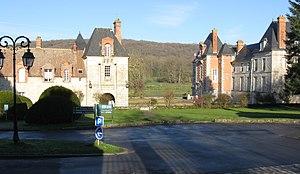
Château de Gillevoisin. (Janville-sur-Juine, Essonne, région Île-de-France).
Janville-sur-Juine est une commune française située dans le département de l'Essonne en région Île-de-France.